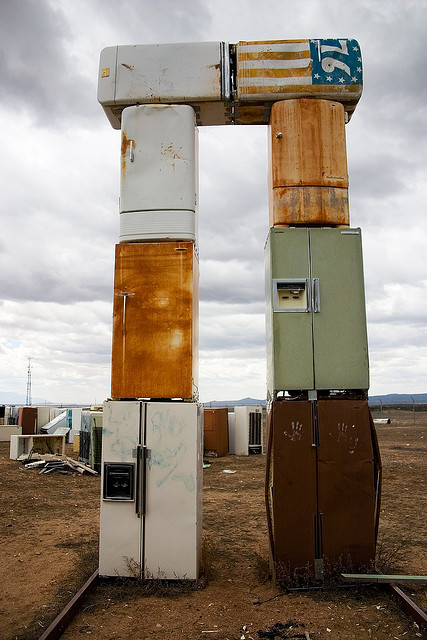
A stack of luggage sitting on top of train tracks.